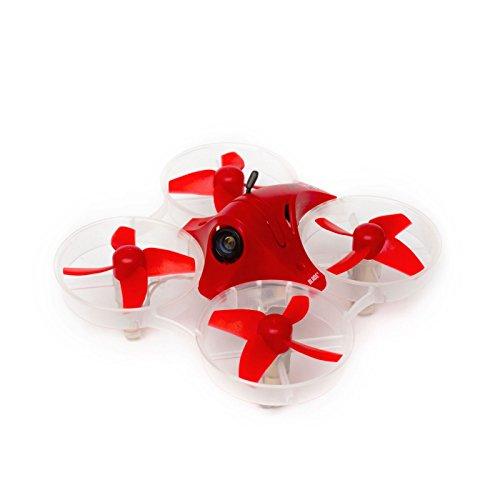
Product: Blade Inductrix FPV+ BNF Micro RC Drone with FPV Camera/Video Transmitter and Safe Tech | LED | EDF Power System | 500mAh 1S LiPo Battery & USB Charger
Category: Toys & Games | Hobbies | Remote & App Controlled Vehicles & Parts | Remote & App Controlled Vehicles | Quadcopters & Multirotors
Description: Micro RC drone with FPV capability right out of the box - just add your own 5+ Channel Spektrum Tx and compatible 5.8GHz Video Receiver or Headset.
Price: $59.99